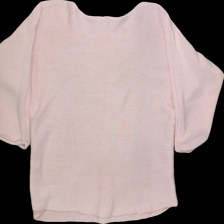
View: front
Type: Sweater
Category: Ladies
Brand: Not Applicable
Colors: Pink
Material: 100% cotton
Pattern: Plain
Cut: C-collar, Loose
Size: M
Season: All
Trend: No trend
Stains: Yes
Price range: <50
Recommended usage: Export